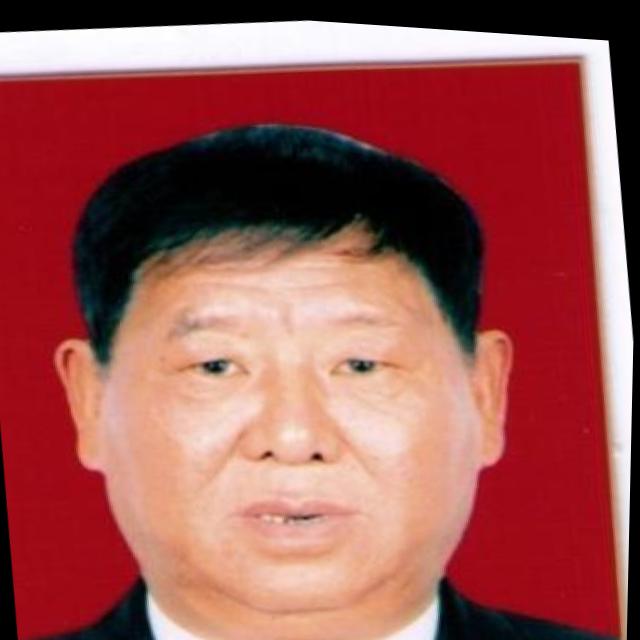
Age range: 45-64